Maxence Caqueret

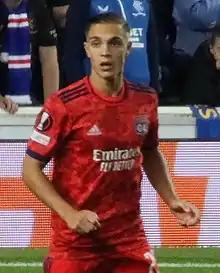
Caqueret playing for Lyon in 2021

Maxence Caqueret (born 15 February 2000) is a French professional footballer who plays as a defensive midfielder for Italian club Como.